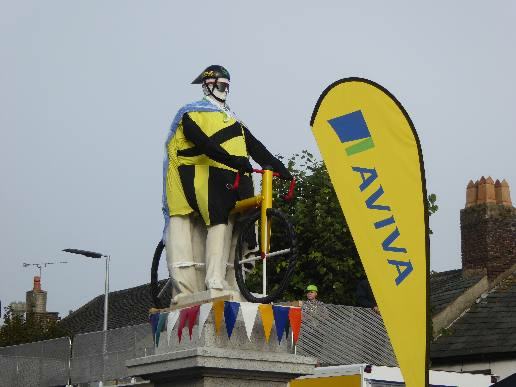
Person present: Yes